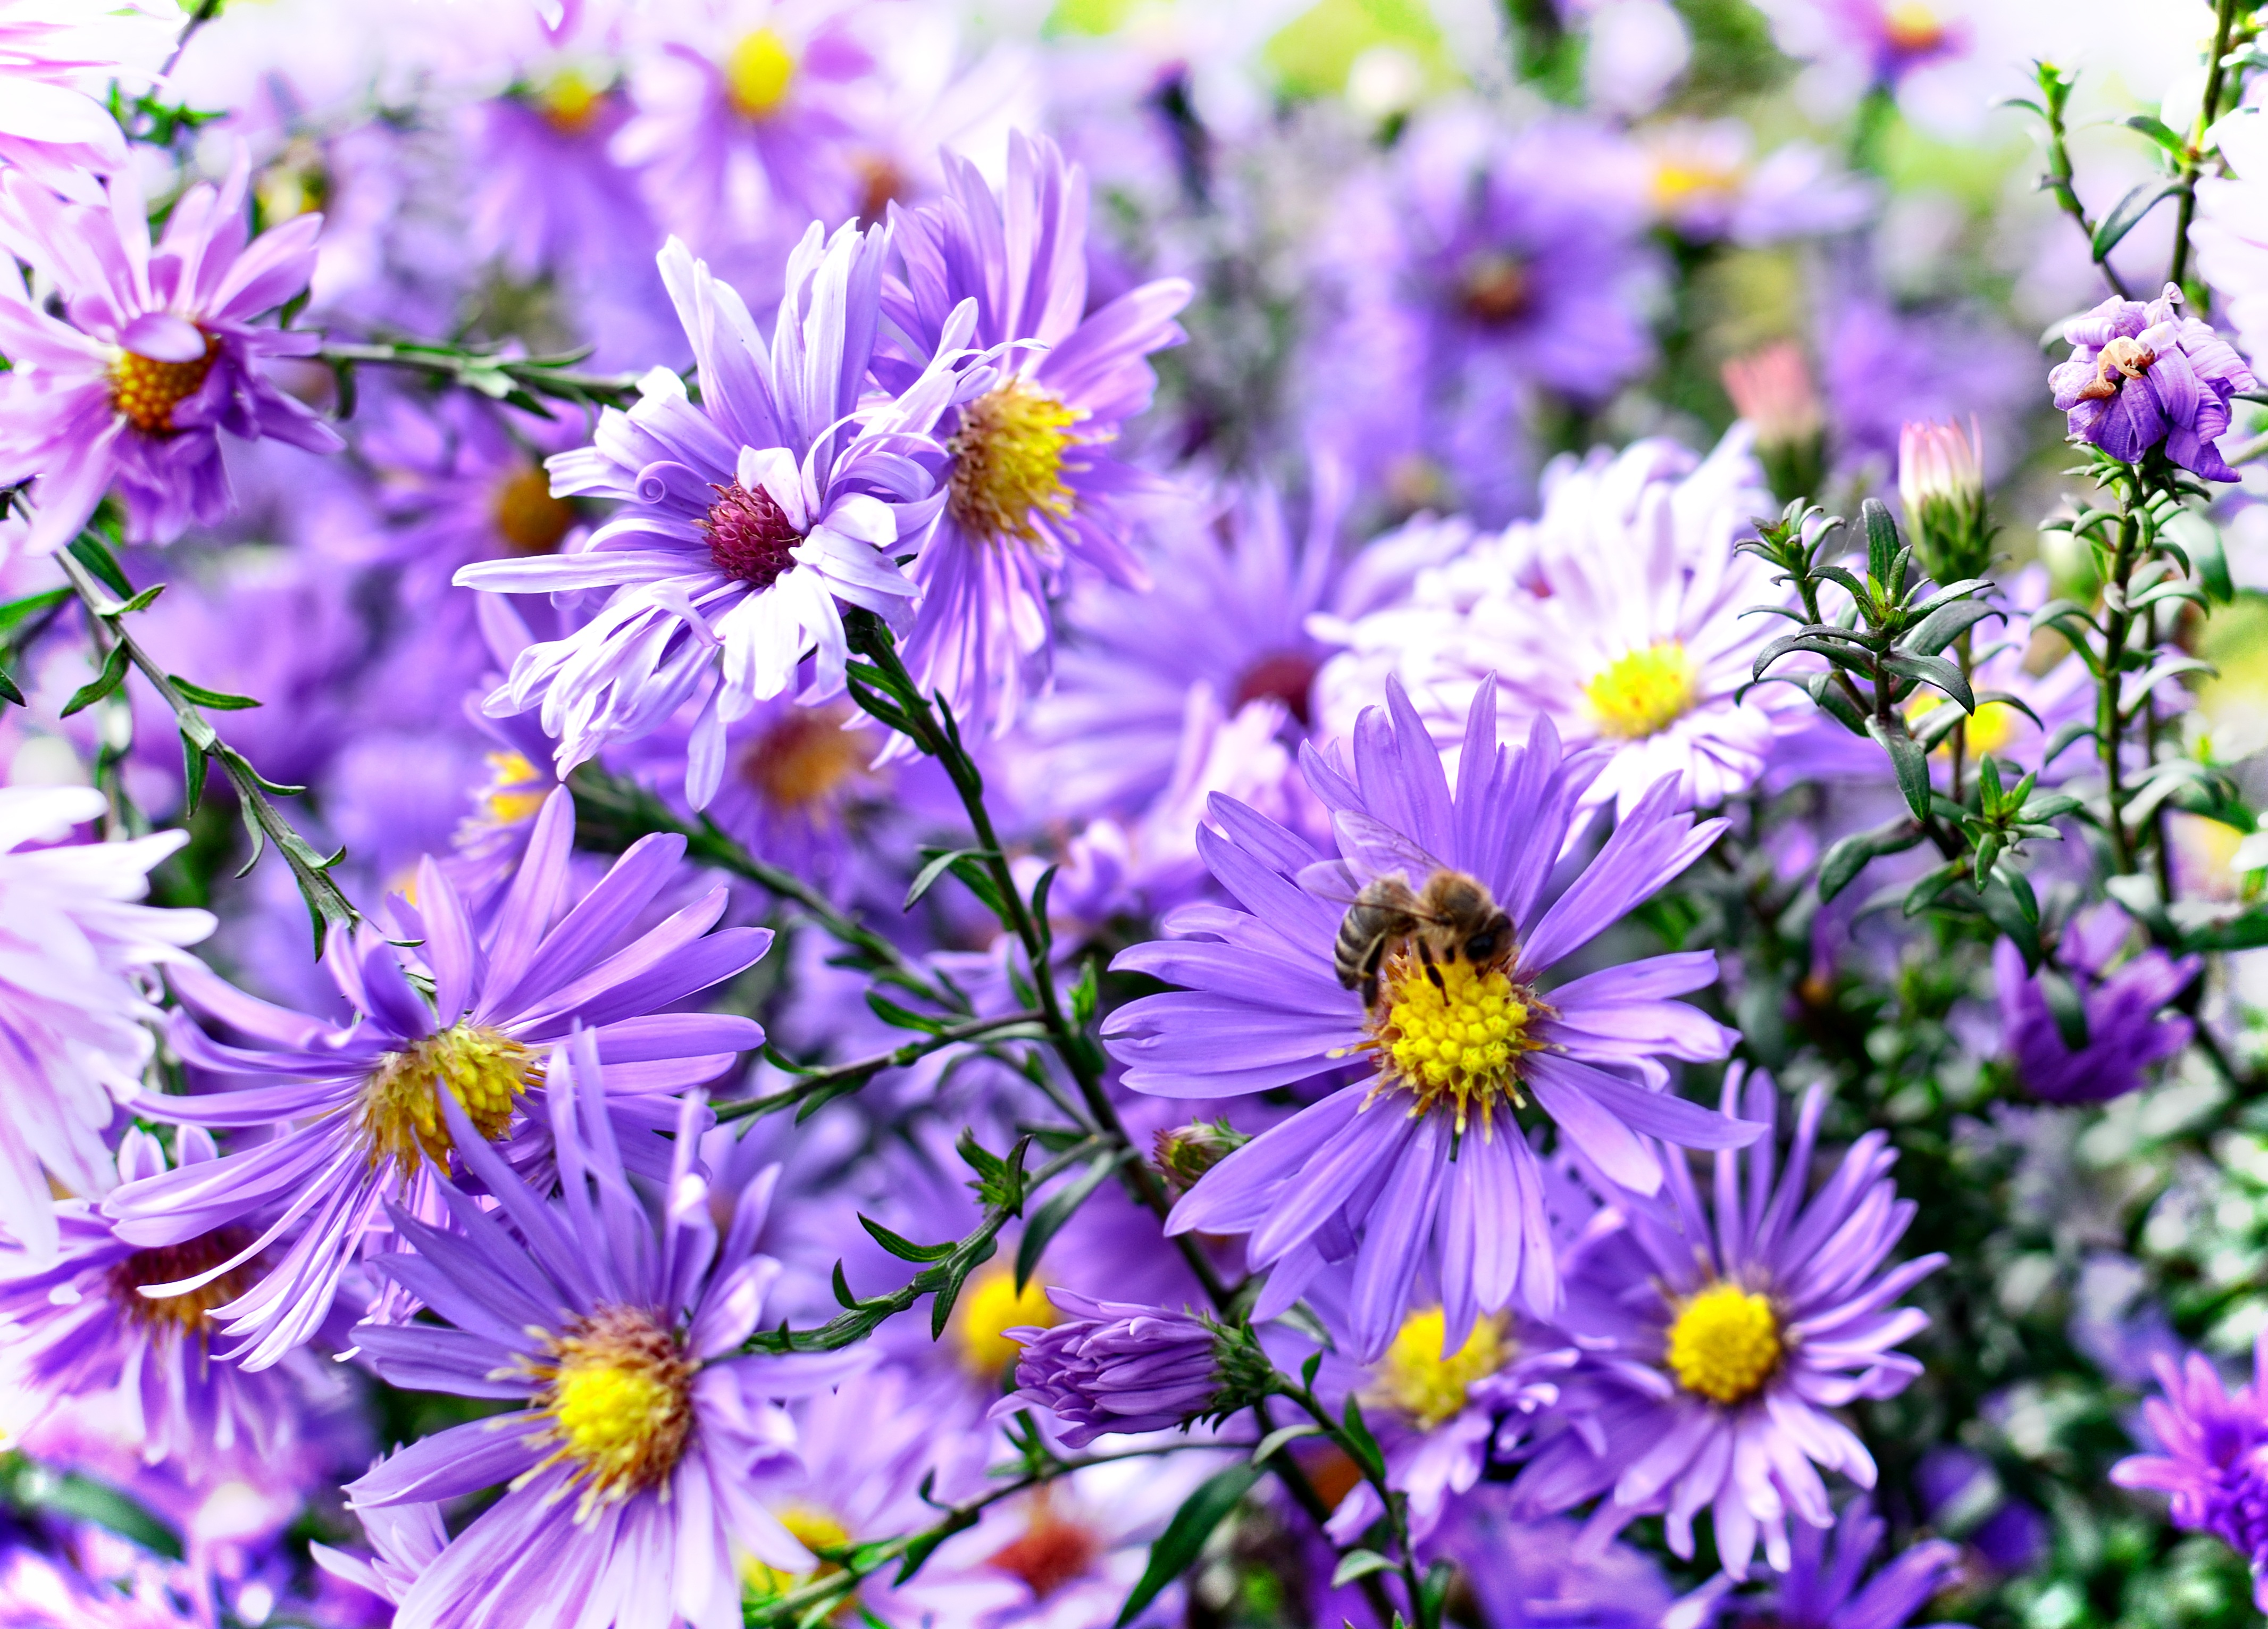
blossom, plant, meadow, flower, purple, petal, bloom, color, autumn, colorful, pink, close, flora, wildflower, aster, bud, composites, asters, herbstastern, flowering plant, daisy family, flower bud, aster dumosus, annual plant, land plant, marguerite daisy, garden cosmos